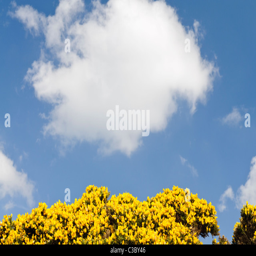
bush in flower against a sky